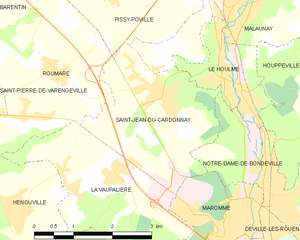
Carte des communes françaises Saint-Jean-du-Cardonnay